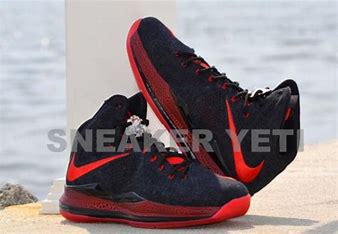
Brand: Nike
Model: Lebron 10